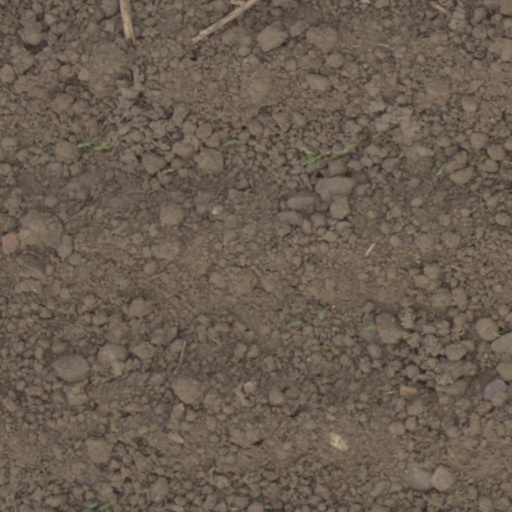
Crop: wheat